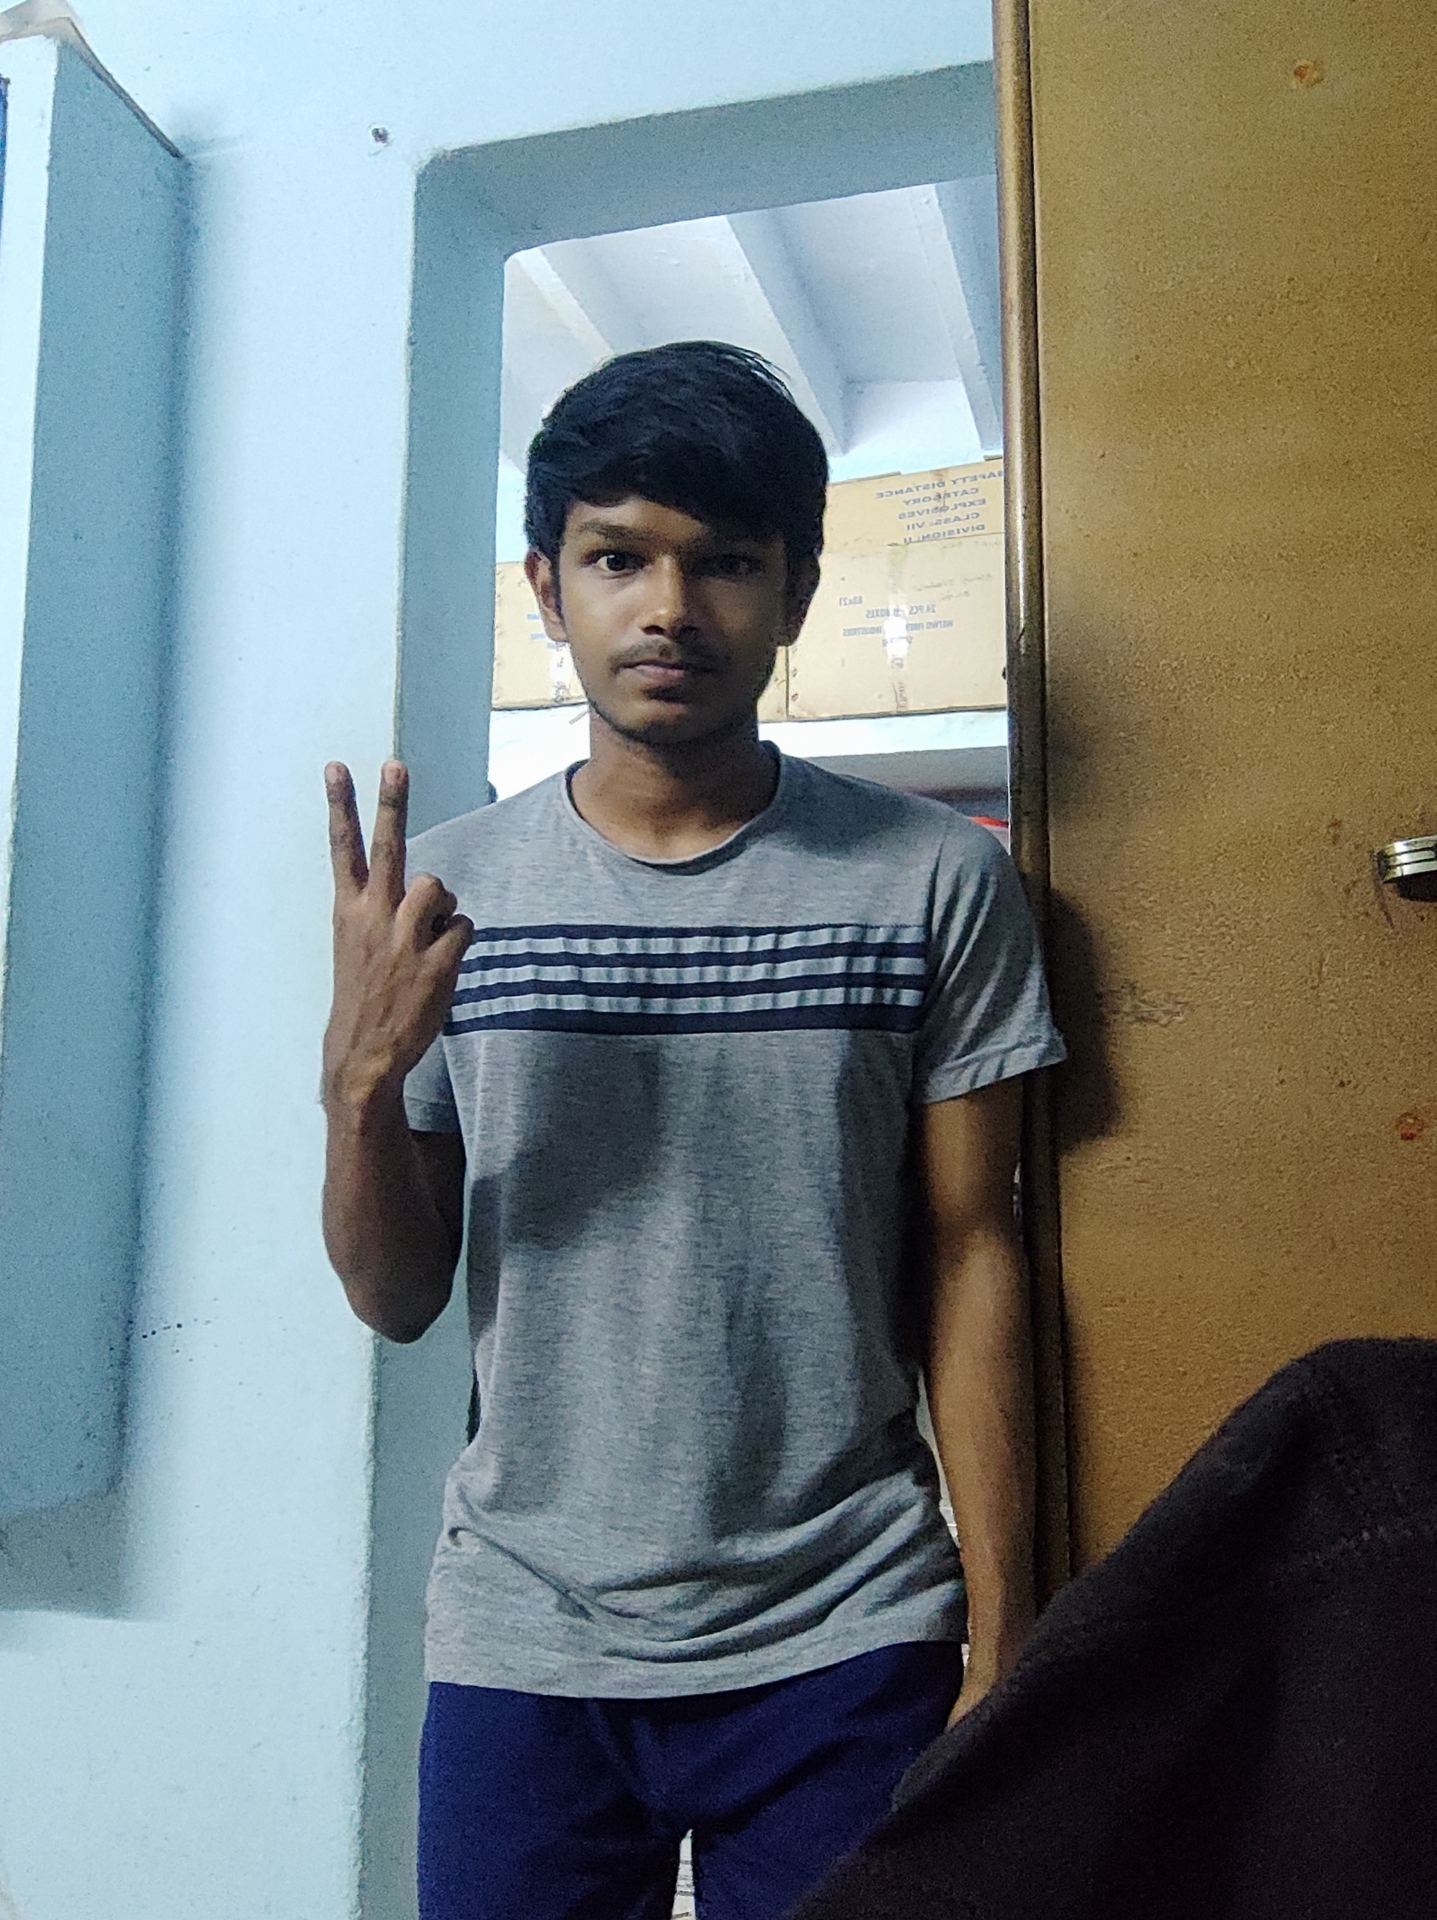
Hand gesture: peace_inverted